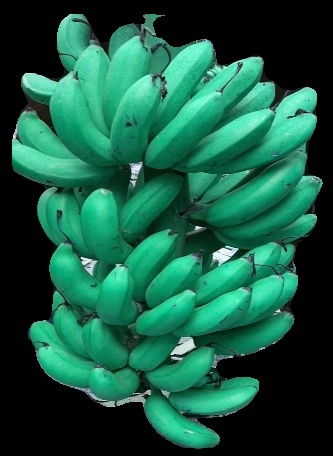
Variety: rasbale
Grade: grade1